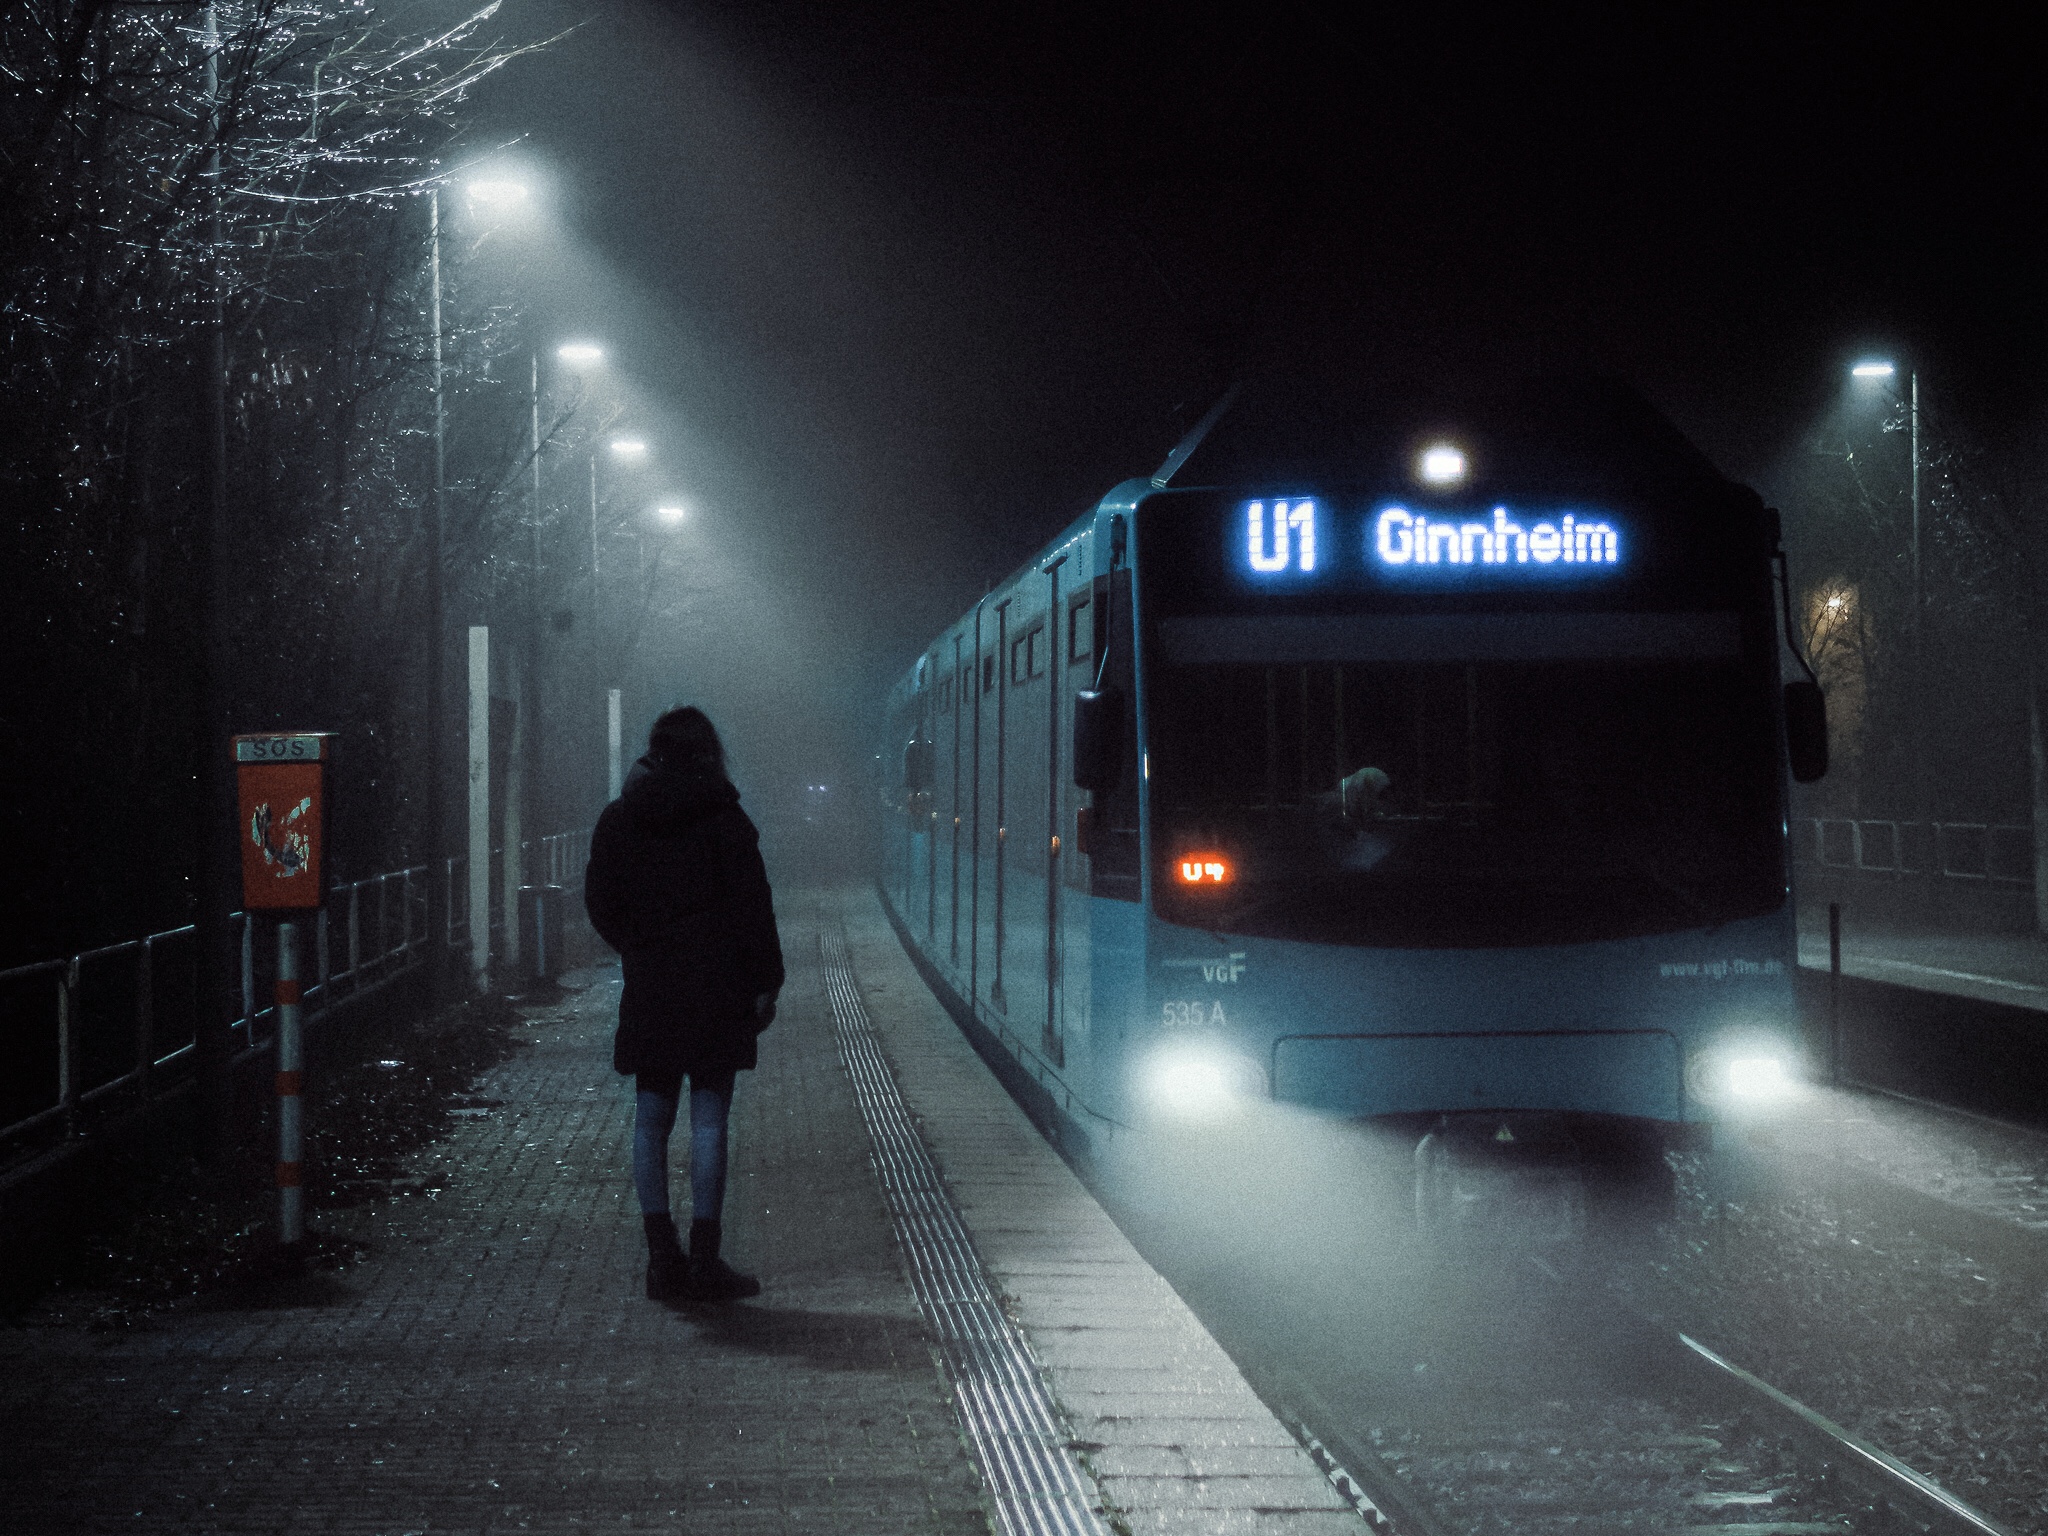
train, atmosphere, automotive lighting, street light, vehicle, infrastructure, road surface, electricity, rolling stock, track, railway, rolling, atmospheric phenomenon, headlamp, midnight, railroad car, Tints and shades, road, city, metropolitan area, public transport, electric blue, passenger car, darkness, metro station, public utility, locomotive, electrical supply, winter, pedestrian, light fixture, street, asphalt, train station, tour bus service, lens flare, Security lighting, night, evening, metro, lane, precipitation, passenger, signaling device, shadow, freezing, transport, tram